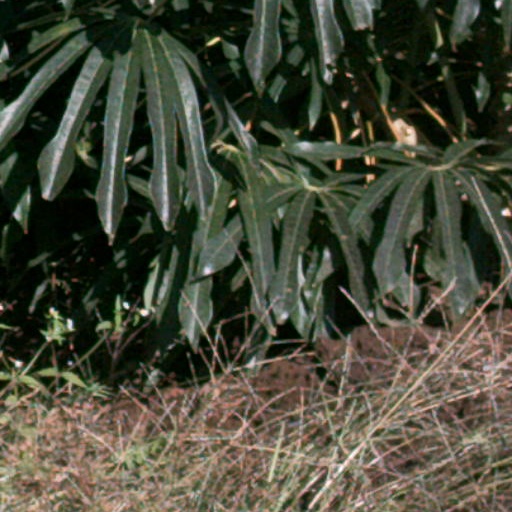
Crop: cassava